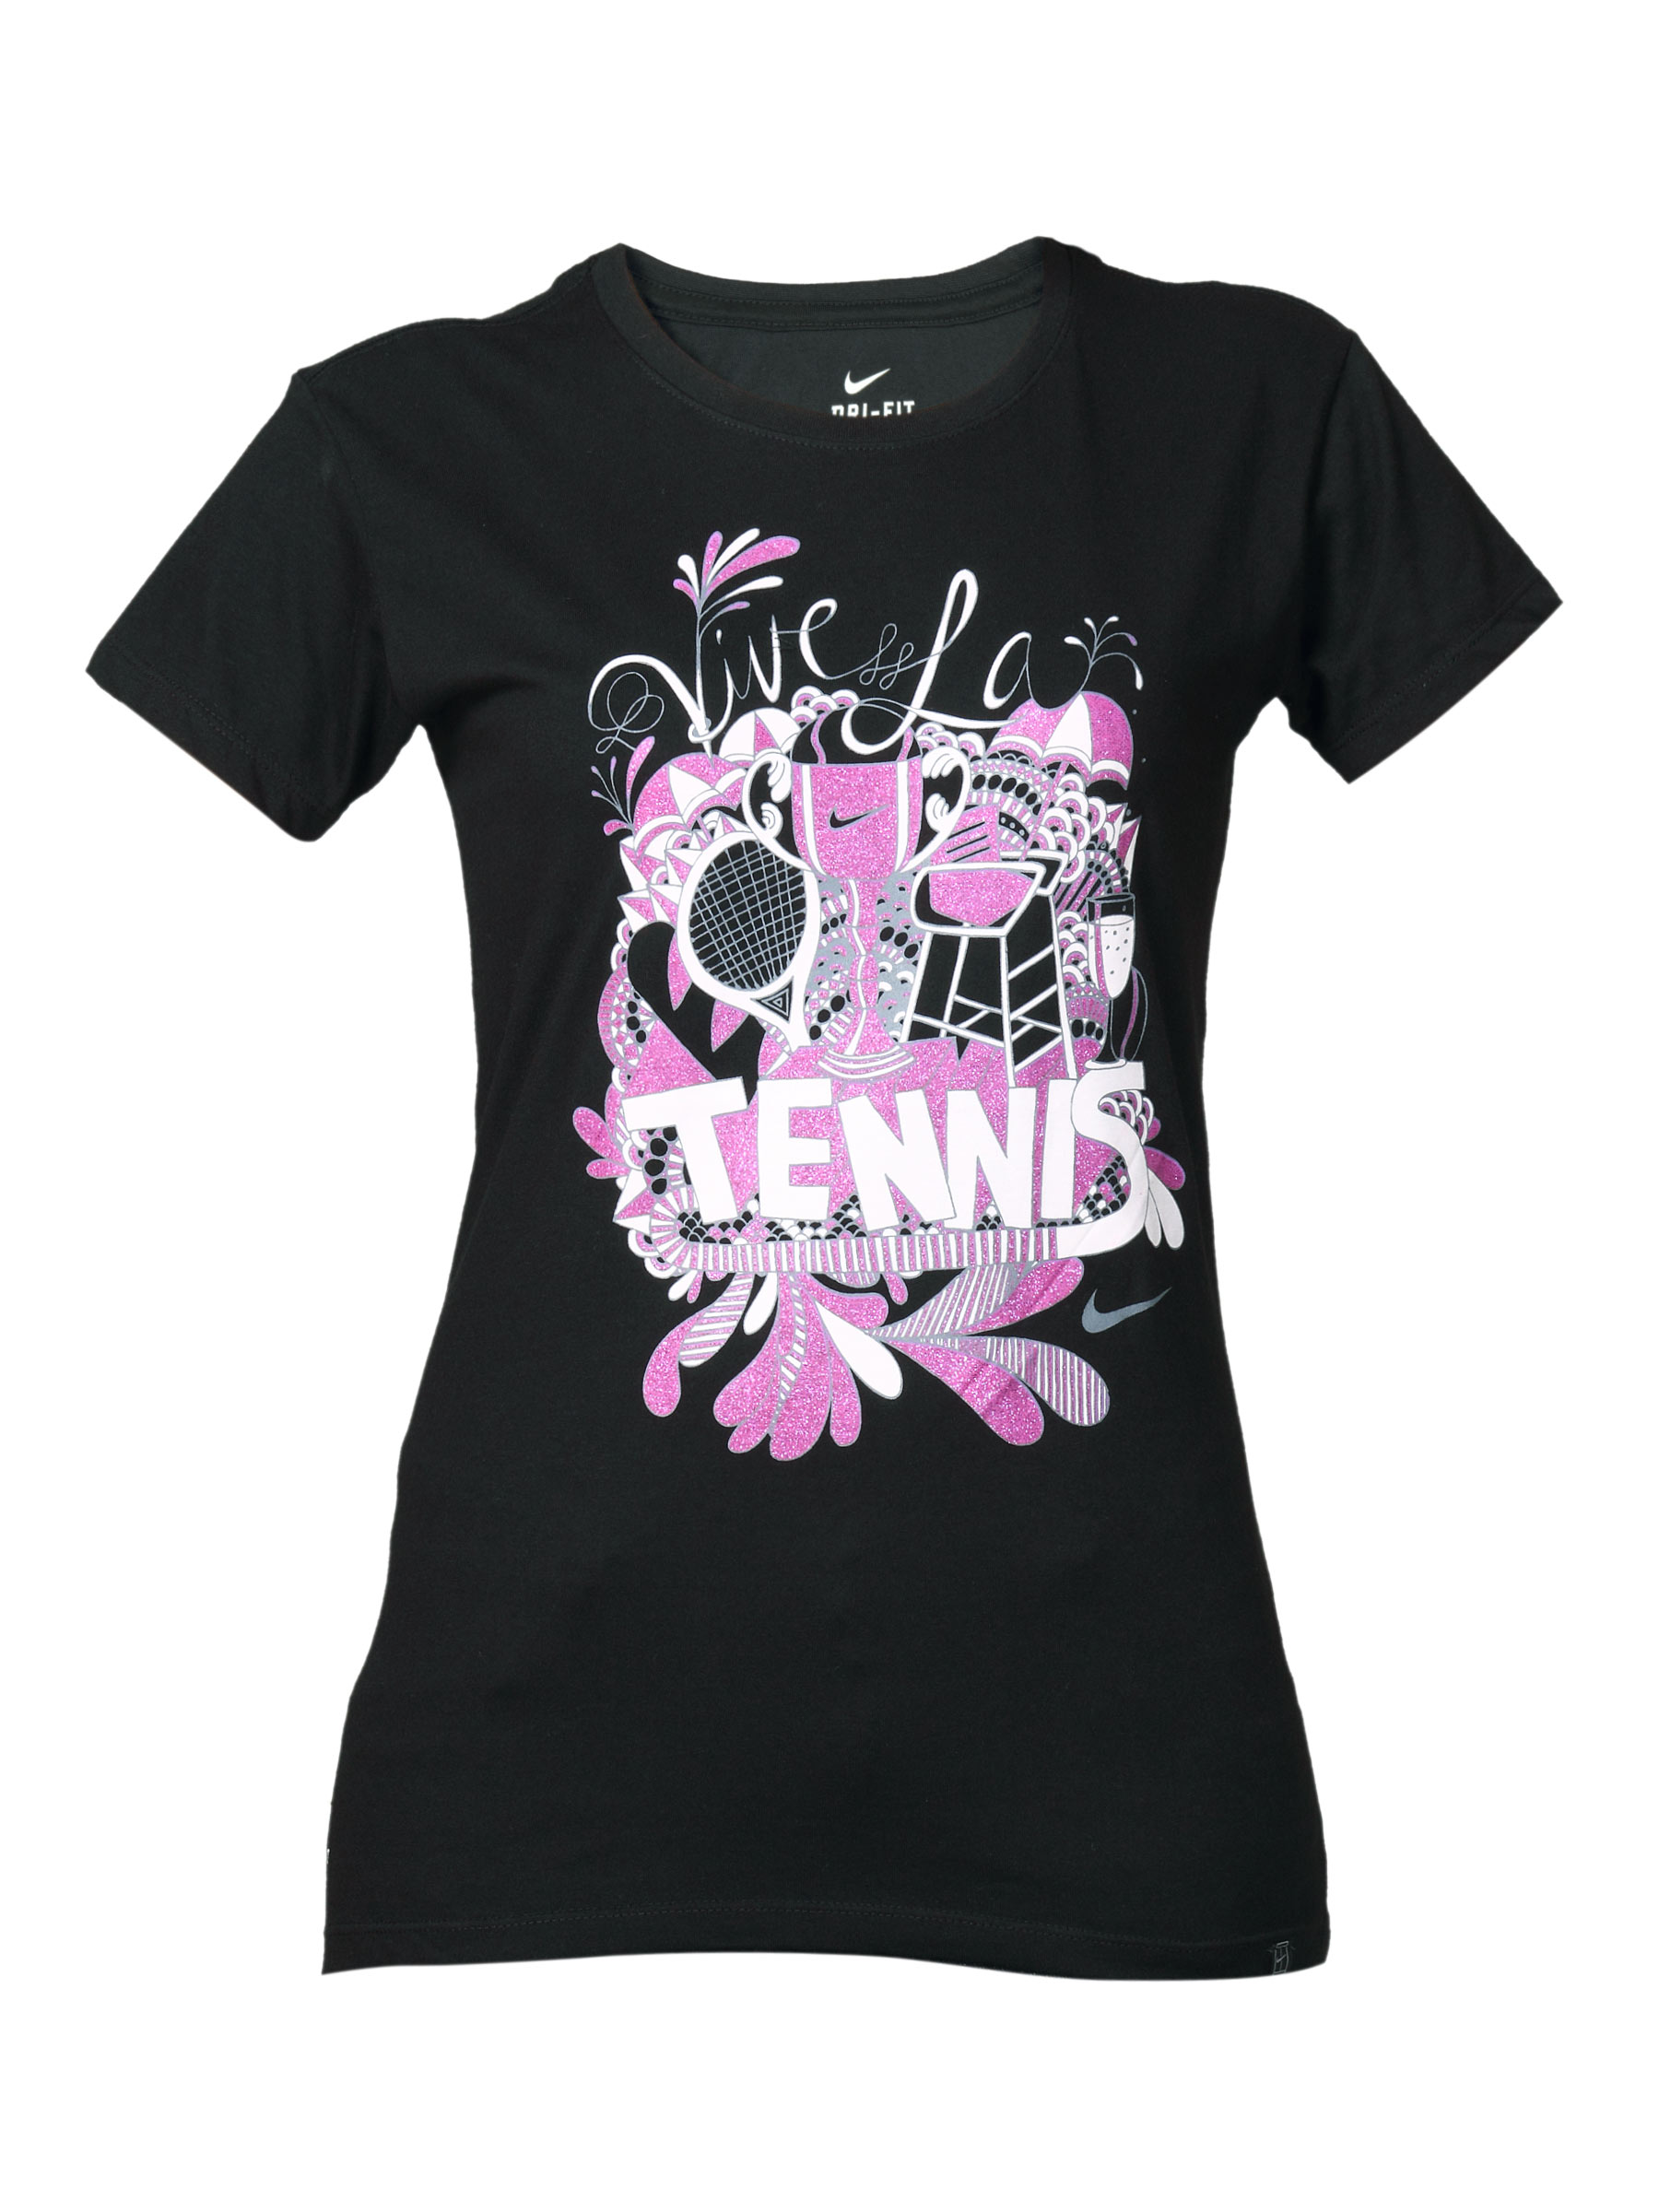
Nike Women's Tennis Black T-shirt
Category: Apparel / Topwear / Tshirts
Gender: Women
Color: Black
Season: Summer 2011
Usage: Casual